Alfie Evans case

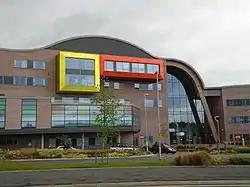
Alder Hey Children's Hospital, where Alfie Evans was treated from December 2016 until his death.

In November 2016, at six months of age, Alfie Evans was reviewed at the general pediatric outpatient clinic at Alder Hey Children's Hospital. He was found to be functioning in a range appropriate for a 6-week to 2-month-old infant. On 14 December 2016, Alfie was admitted to Alder Hey Accident and Emergency Department with a history of coughing, high temperature, and a reported episode of rhythmic jerking of his jaw and all four limbs. On 15 December, he showed sudden unprovoked movements compatible with infantile/epileptic spasms. An EEG performed on 16 December 2016 confirmed hypsarrhythmia. A further EEG was taken in January 2017 and "was markedly different, showing attenuation with little in the way of reactive response for protracted periods of time. Changes only really occurred when Alfie had an epileptic seizure."